Heterogeneous metal catalyzed cross-coupling

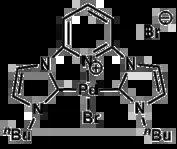

For batch cross-couplings which use immobilized Pd, the concentration of solution-phase Pd increases dramatically when the reaction commences (as Pd is transferred out of the solid phase), and has decreased dramatically by the time full conversion has been achieved (by readsorption or precipitation onto the solid support). Such a kinetic profile matches the processing requirements of a batch process – although some amount of metal remains in solution post-reaction, the supported Pd catalyst can usually be recycled several times, despite the limitations described above.